Gennady Padalka

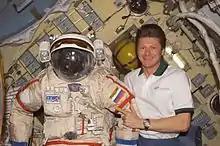
Padalka with his Orlan spacesuit in the "Pirs" Docking Compartment.

Padalka's third spacewalk was performed on 24 June 2004 from the ISS's "Pirs" Docking Compartment. The spacewalk was cut short due to a spacesuit malfunction of his fellow spacewalking partner, NASA astronaut Michael Fincke. After Fincke egressed, within minutes flight controllers noticed a decrease in pressure in his primary oxygen tank. Although the spacewalk was planned for six hours, as a result of the problems it only lasted 14 minutes.